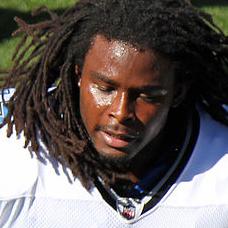
Age: 25